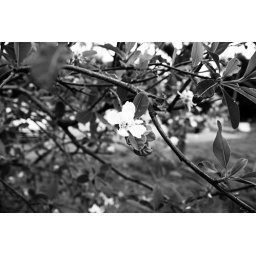
80/365 - Flower in black and white